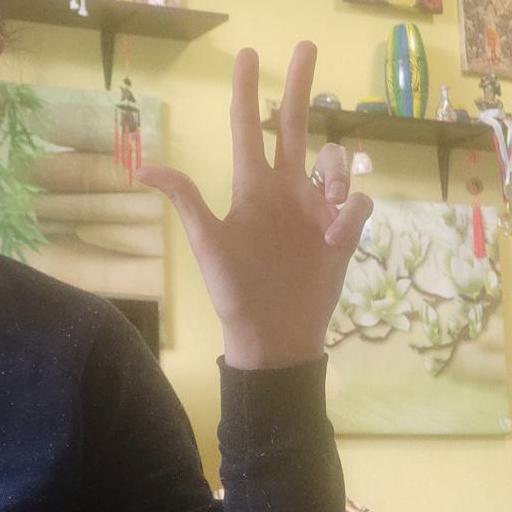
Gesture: three2